Willy Hamacher

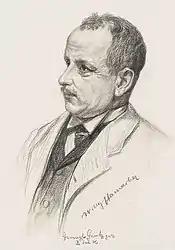
Willy Hamacher; by (1906)

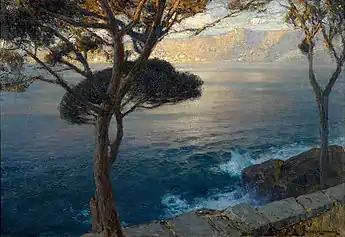
The Italian Riviera

Willy Hamacher (10 July 1865, Breslau - 9 July 1909, Bad Reinerz) was a German landscape and marine painter.